Angelica Page

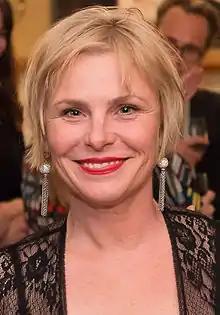
Page in 2015

Angelica Page (née Angelica Sue Torn; February 17, 1964) is an American actress, director, producer and screenwriter. She is the only daughter of actors Rip Torn and Geraldine Page. Credited as Angelica Torn in her early career, she legally and professionally changed her name to Angelica Page in September 2011.